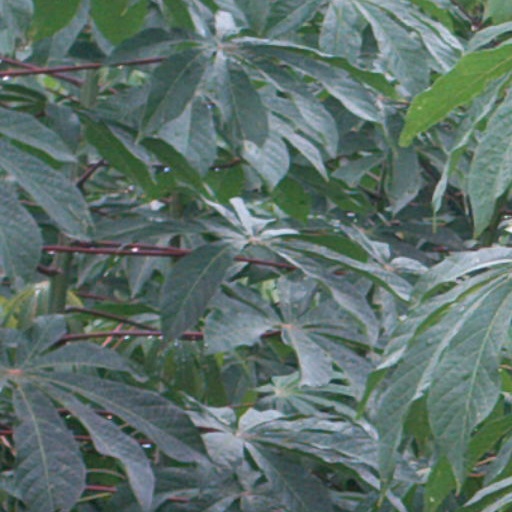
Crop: cassava